Joseph Stillitz

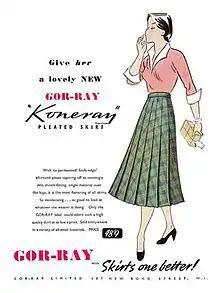
A 1951 Gor-Ray advertisement

Stillitz was born into a Polish-Jewish Sztyglic family (also known as Stiglitz and Shtiglitz), in Warsaw in 1903, who emigrated to East London in around 1908 to escape the Jewish pogroms during the Polish revolution. He pursued the family business of tailoring, anglicising his name in the 1920s to trade as C. Stillitz along with his brother Abraham Louis Stillitz in Hackney. In 1928 he married the sister of Sidney Rustin, founder of the Rustins paint brand, with whom he had four children, two boys and two girls. His youngest son is inventor and publisher Gerald Stillit and his youngest daughter is artist and sculptor Barbara Kulick, who was commissioned by Prince Charles to sculpt his portrait. Following the War he was naturalised as a British citizen, legally taking the name Stillitz and moving to Finchley, and later St John's Wood and then Mayfair. His elegant ladieswear business grew to be highly successful; Stillitz was a keen motorist and an avid golfer, and after the War purchased Hartsbourne Manor in Hertfordshire, transforming it into a country golf club and instigating the Gor-Ray Cup, later to be won by, among others, Malcolm Gregson and Maurice Bembridge.